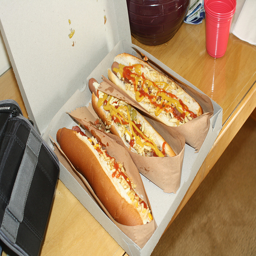
Three hot dogs in a box on a table.
Some Danish hot dogs on display in box for sale
Three large cony dogs sit in a box.
There are three sandwiches sitting in a box.
A box with three foot long hot dogs inside of it.